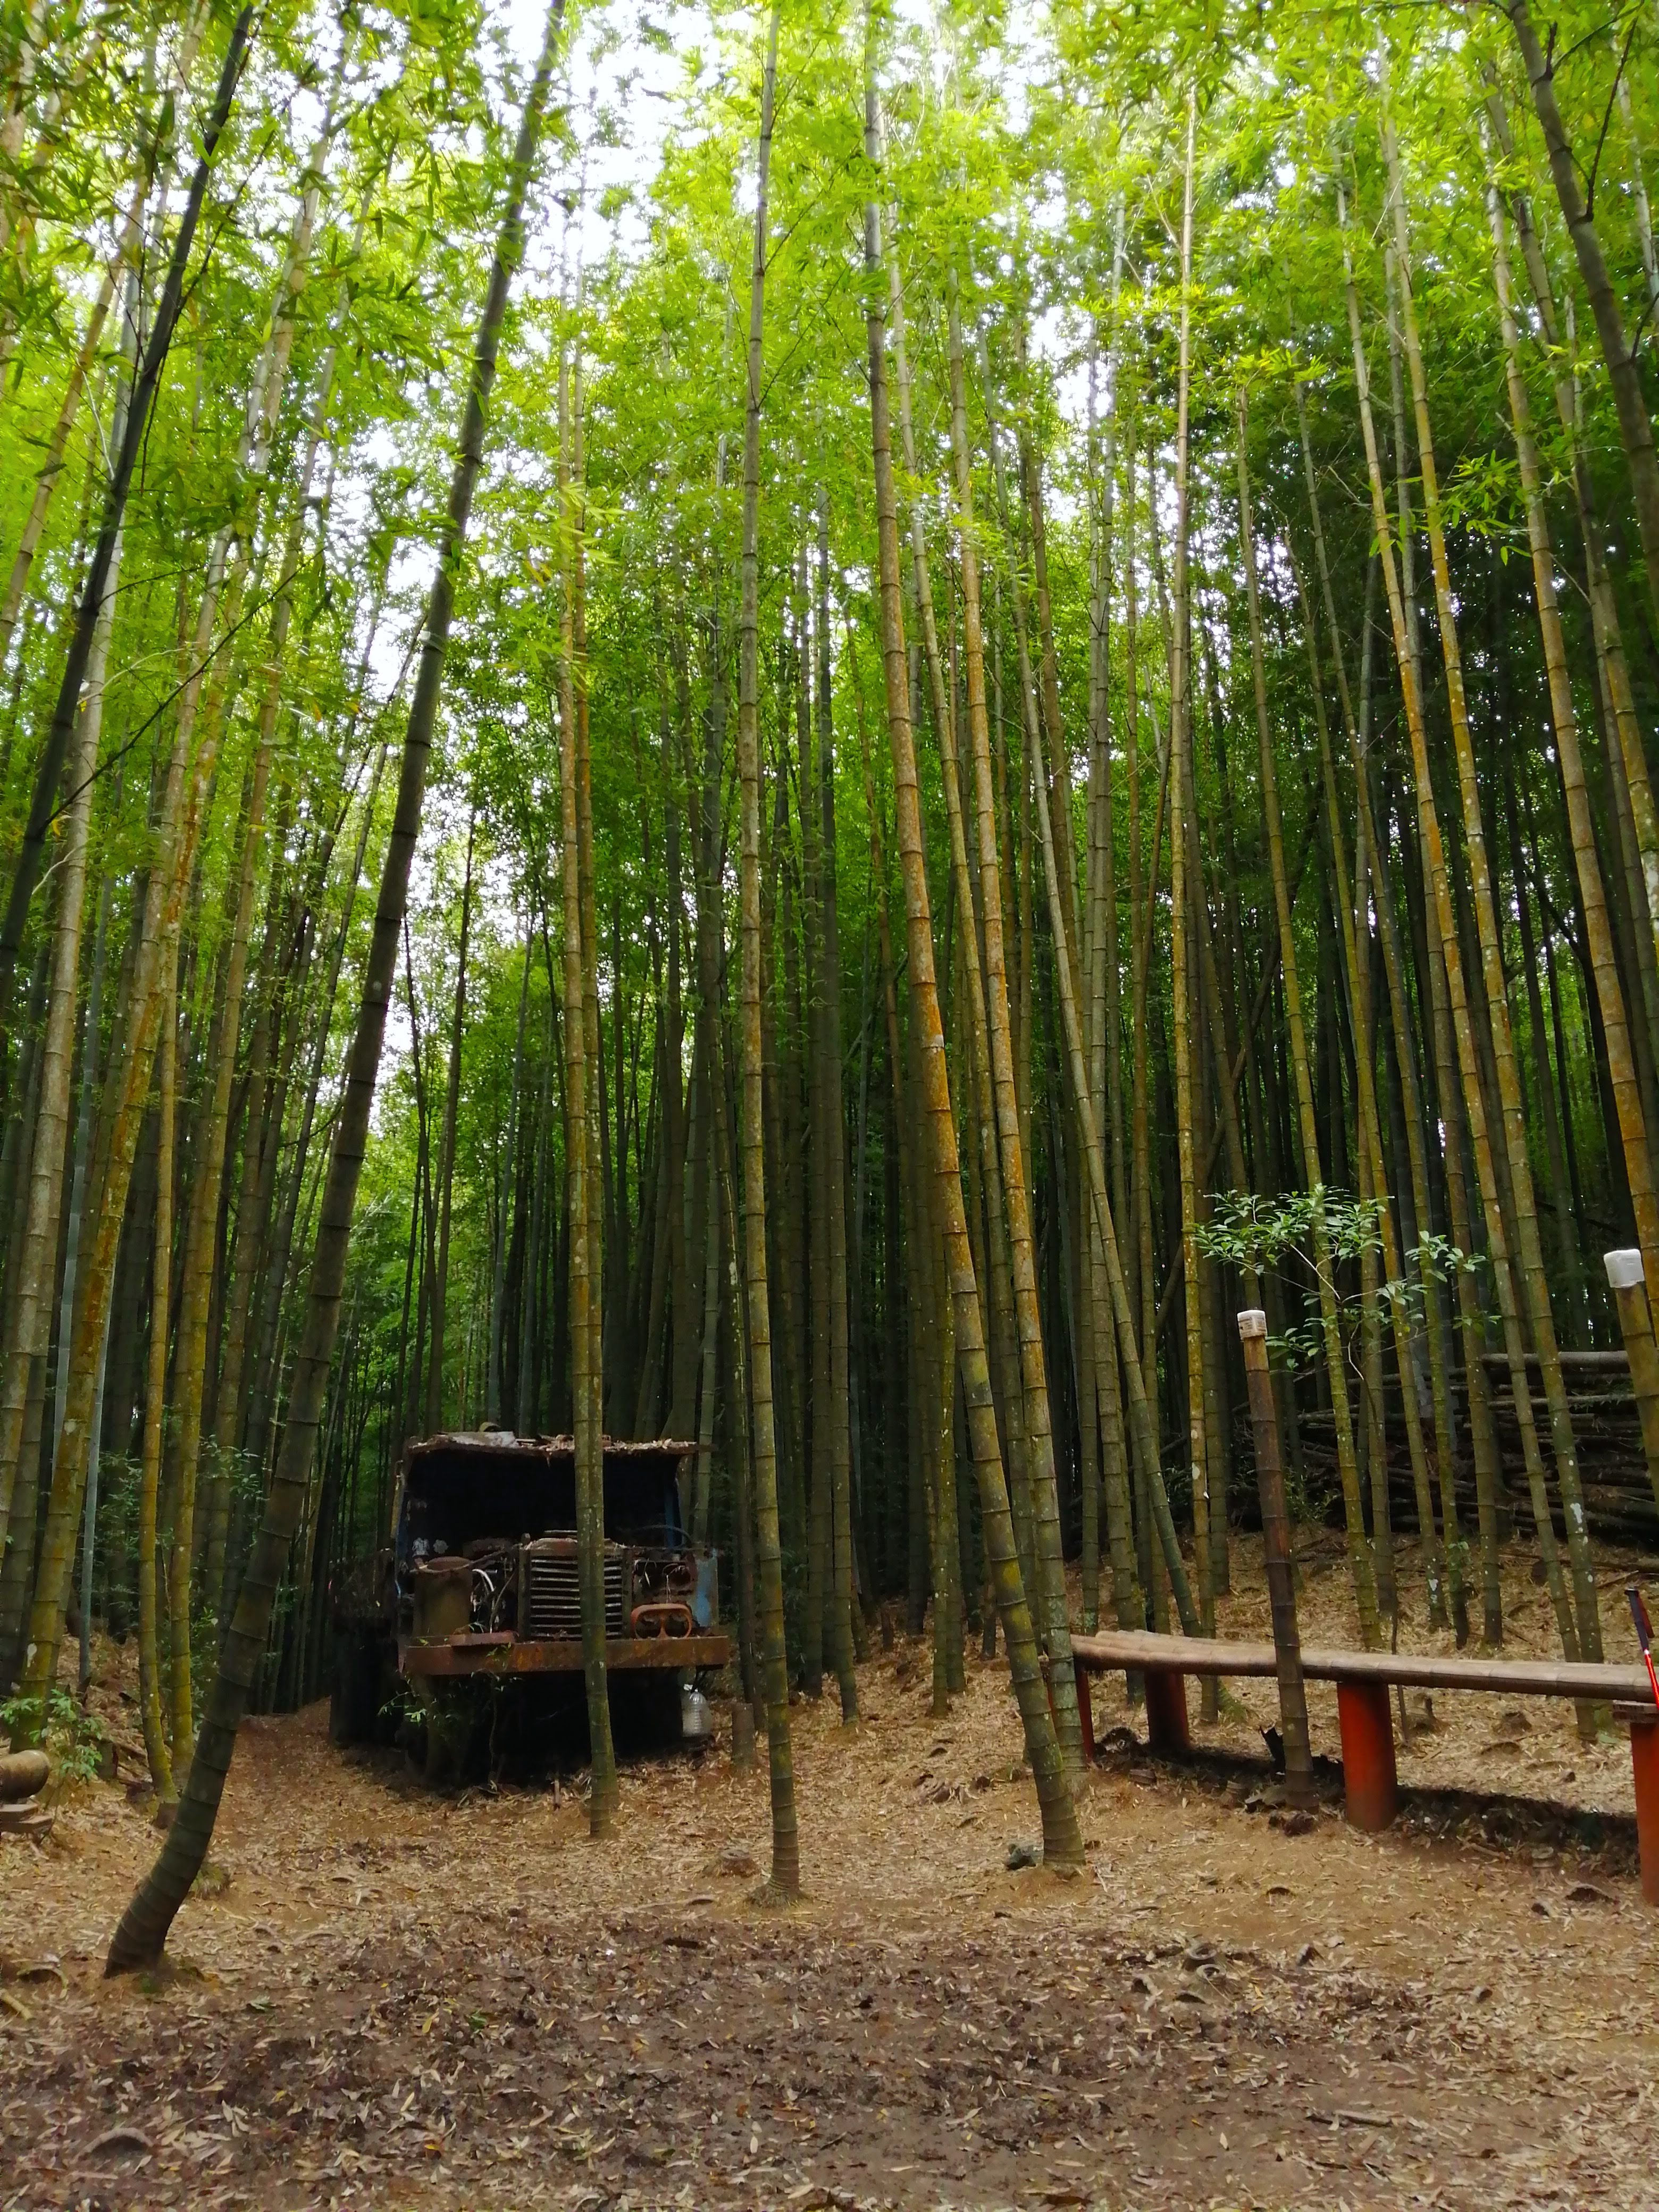
bamboo forest, bamboo, tree, forest, nature, natural environment, nature reserve, vegetation, woodland, grove, jungle, biome, Northern hardwood forest, plant, woody plant, old growth forest, grass family, temperate broadleaf and mixed forest, terrestrial plant, spruce fir forest, valdivian temperate rain forest, temperate coniferous forest, wood, plant community, grass, trunk, tropical and subtropical coniferous forests, state park, trail, plant stem, vehicle